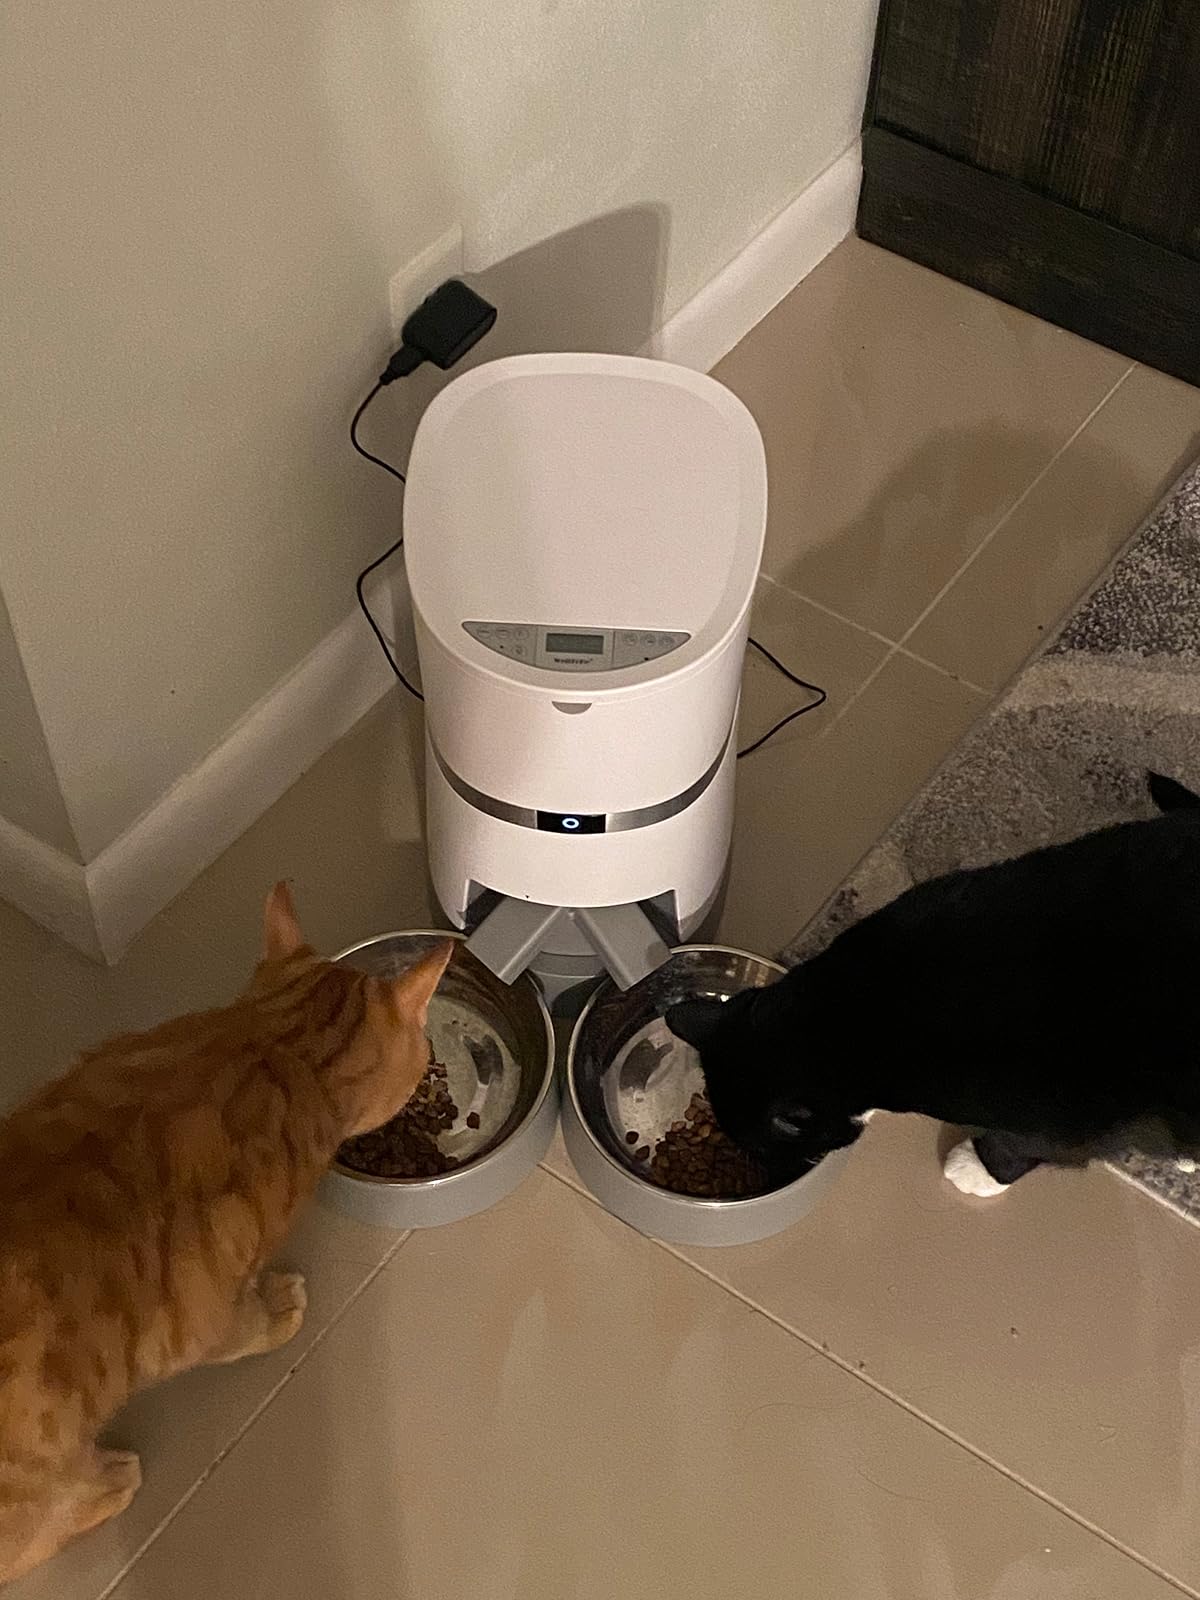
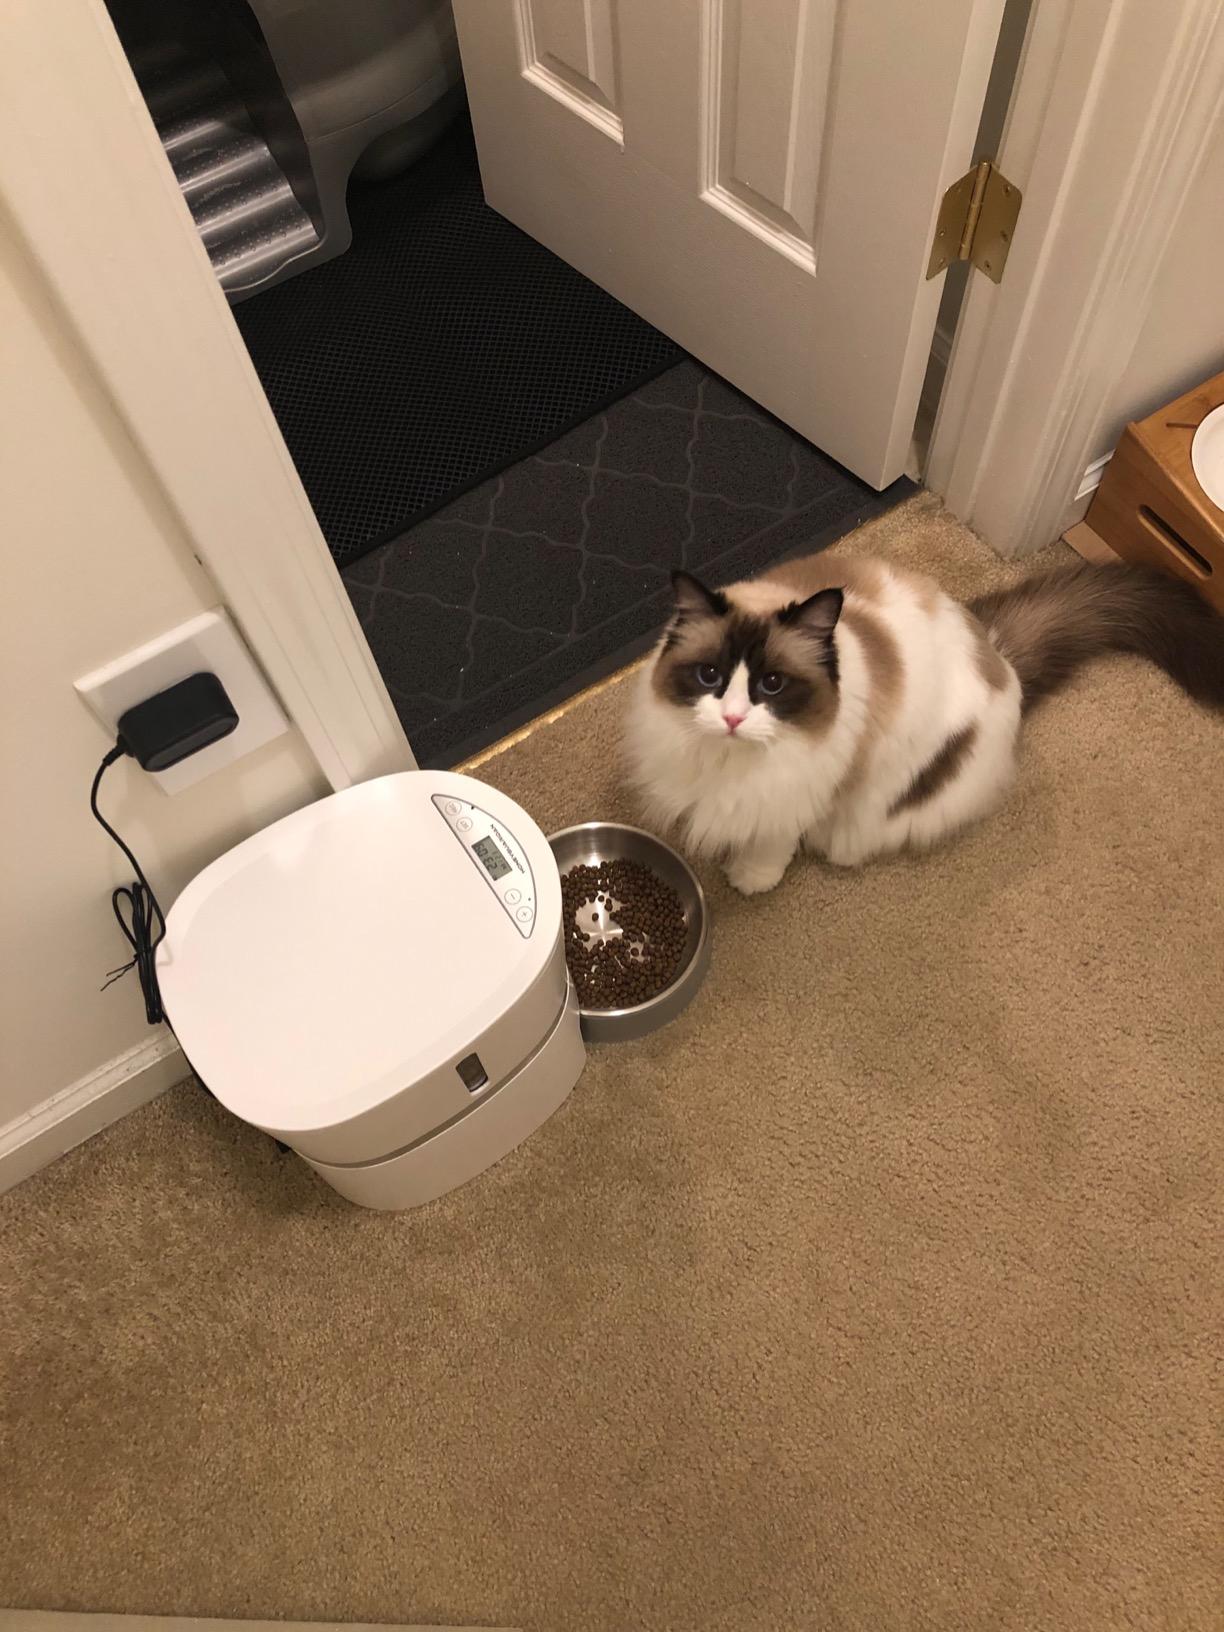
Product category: items_feeder
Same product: no